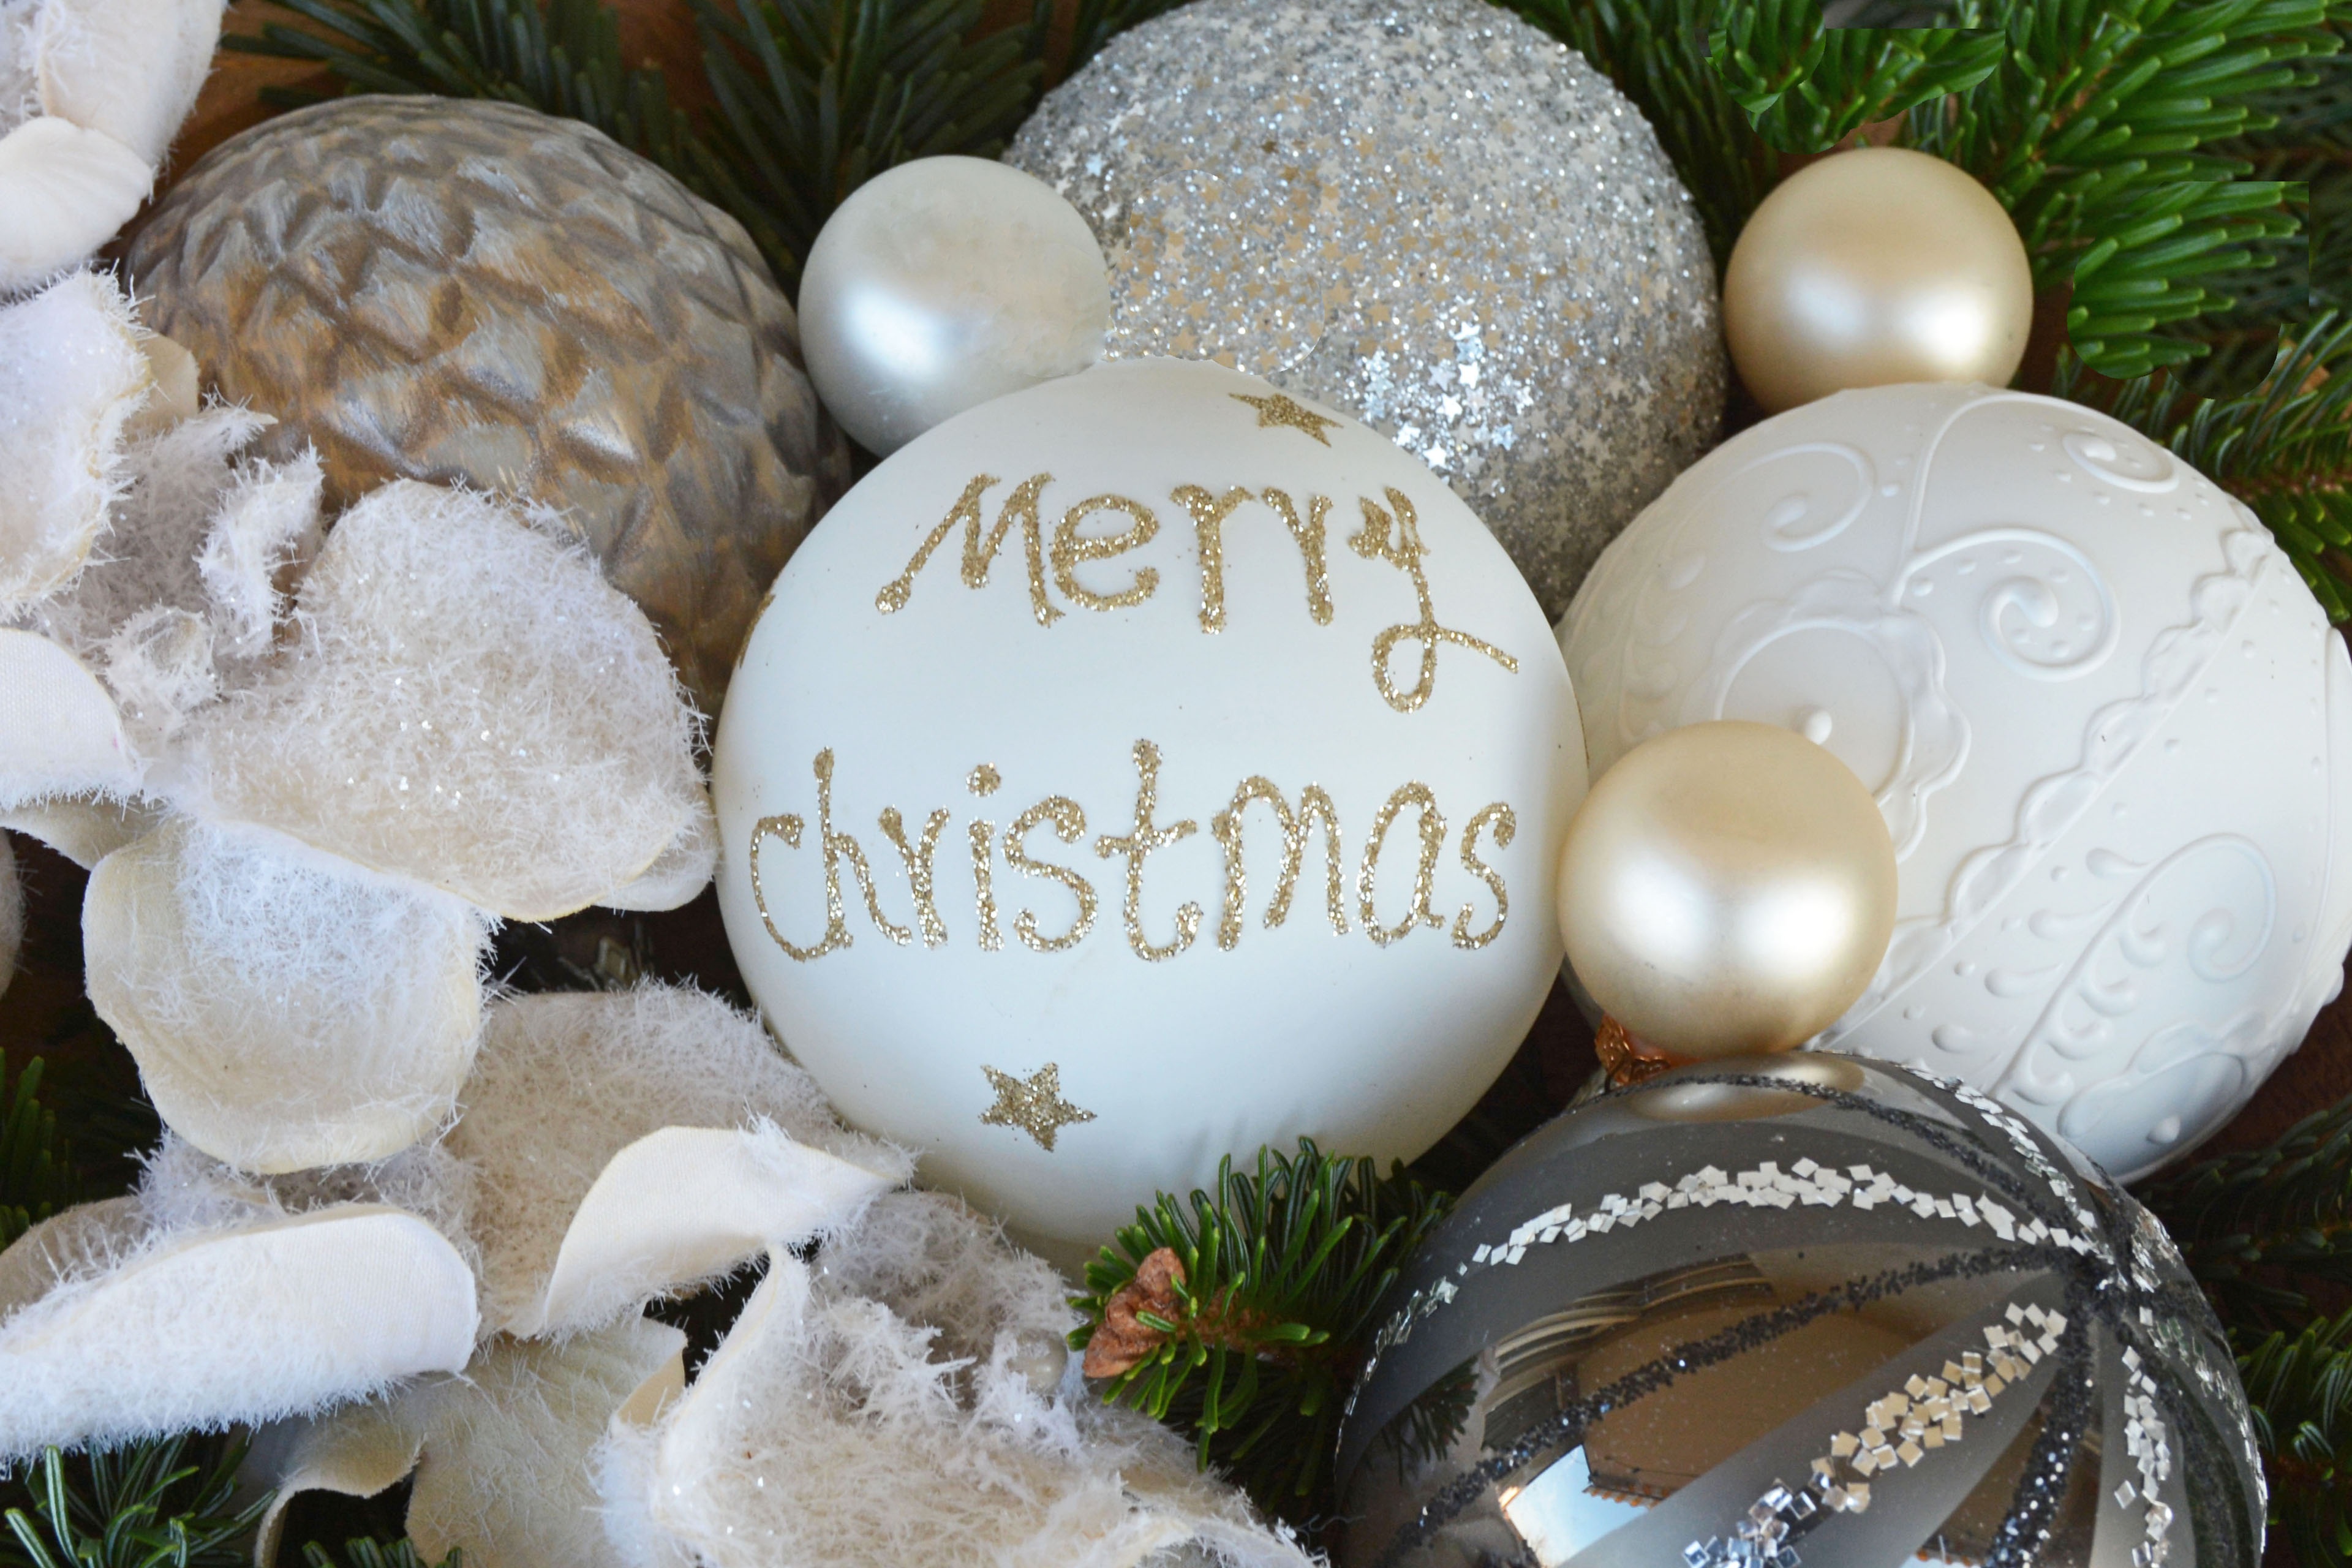
decoration, food, christmas, sparkle, advent, christmas decoration, christmas time, holly, silver, balls, greeting card, christmas balls, christmas decorations, merry christmas, christbaumkugeln, christmas images